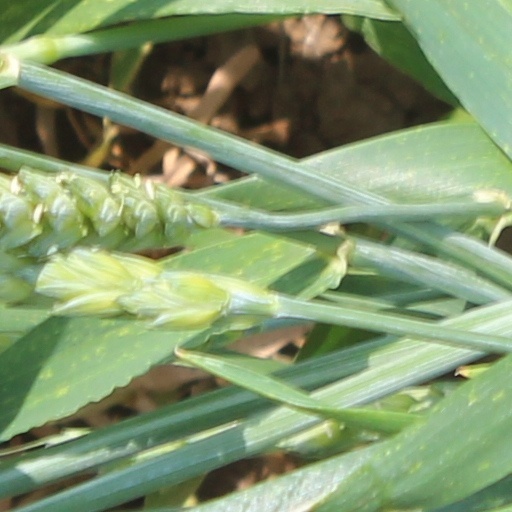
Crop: wheat